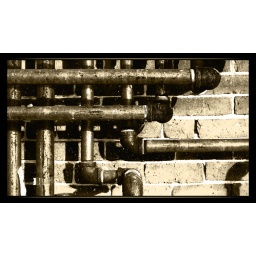
Some rusting pipes running in and out of the wall of a mill building on Commercial Street. Love this stuff...